Franz-Neumann-Platz (Berlin U-Bahn)

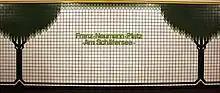
Wall inside the station, with tree design intended to evoke the park at the Schäfersee

Franz-Neumann-Platz (Am Schäfersee) is a Berlin U-Bahn station located on the .